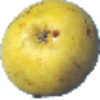
Label: pear_monster